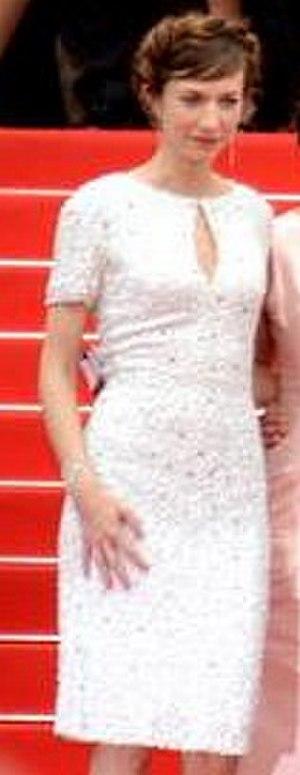
Emile Caen en 2014 au festival de Cannes
Pep's est une série télévisée humoristique française quotidienne diffusée à partir du 19 août 2013 sur TF1. Elle est réalisée par le même producteur que Nos chers voisins, également diffusée sur TF1. D'abord série quotidienne, le dernier épisode sous ce format fut diffusé le 4 octobre 2013. Cette série fut ensuite diffusée de façon hebdomadaire chaque mercredi à partir du 9 octobre 2013.